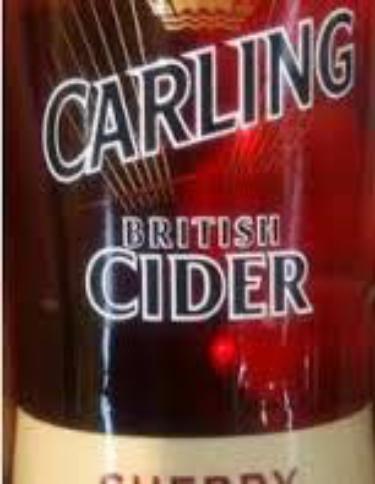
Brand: Carling Cider
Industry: Food